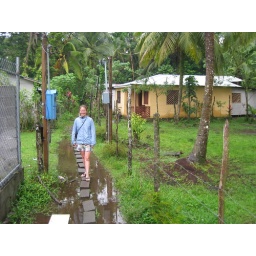
The roads through the old part of the village are under water